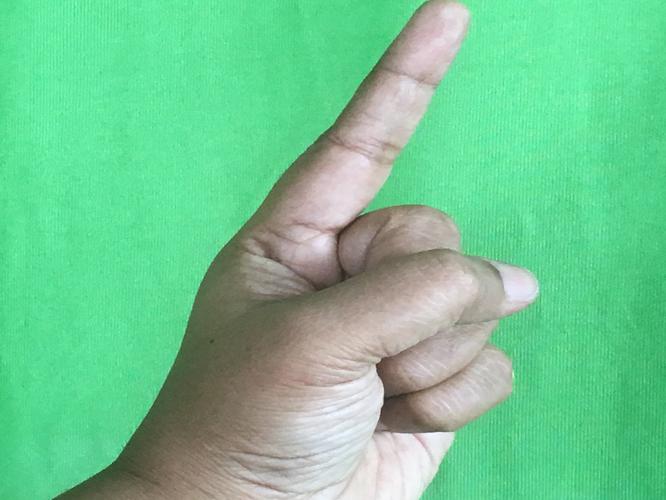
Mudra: Suchi
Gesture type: single_hand